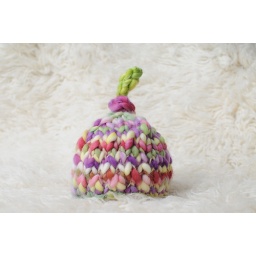
Newborn Hat. This hat makes me think of the cute little Who's in WhoVille!